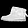
Label: Ankle boot